Kyo Kii... Main Jhuth Nahin Bolta

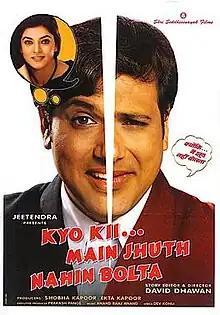
Poster

Kyo Kii... Main Jhuth Nahin Bolta rarely abbreviated as KMJNB is a 2001 Indian Hindi-language fantasy comedy film directed by David Dhawan, starring Govinda, Sushmita Sen, Rambha, Anupam Kher, Satish Kaushik, Mohnish Bahl, and Ashish Vidyarthi. It is inspired by the American film "Liar Liar" (1997). This was later remade into a Telugu film as "Mayagadu".